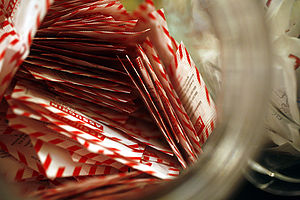
Sødemiddel
Små poser med sødemiddel til at komme i kaffe.
Et sødemiddel er et tilsætningsstof, der efterligner smagen af sukker men som har væsenlig lavere fysiologisk brændværdi, væsentlig lavere kalorieindhold. De fleste sødemidler smager sødt, men nogle sødemidler virker ved at ændre smagsopfattelsen. Nogle sødemidler er naturlige og andre er syntetiske, kunstige sødemidler. De kunstige sødestoffer har ikke nogen kemiske lighedspunkter med almindelige kulhydrater, det vi normalt forstår ved sukker. De har med få undtagelser en meget forskelligartet og kompliceret kemisk struktur, der ikke modsvares af organismens normale molekyler. Der er følgelig en løbende debat om sundhedsrisikoen ved sådanne stoffer, og regler og anbefalinger for deres anvendelse er tilpasset ny viden. Der er ikke blevet påvist nogen risiko for de intensive naturlige steviaglycosider, og de er derfor også blevet tilladt i EU og USA.